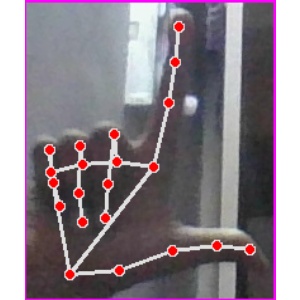
अक्षर: ल